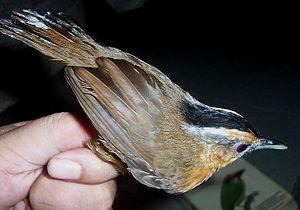
Le genre Pellorneum regroupe des oiseaux connus sous le nom d'akalat appartenant à la famille des Pellorneidae.
L’Akalat à calotte noire est une espèce de passereau de la famille des Pellorneidae.